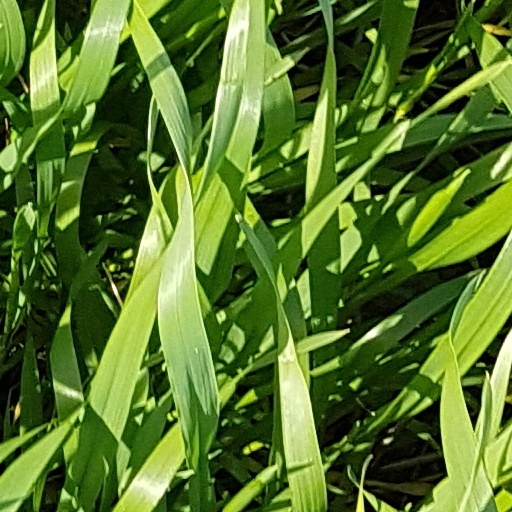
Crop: wheat